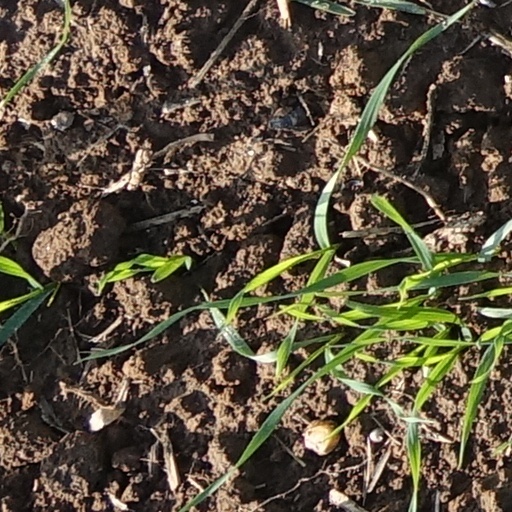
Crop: wheat